Dowlish Wake

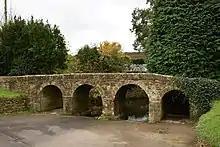
Packhorse bridge

The parish of Dowlish Wake was part of the South Petherton Hundred.